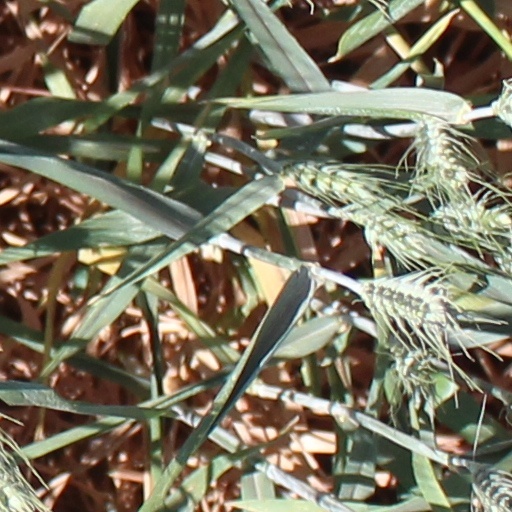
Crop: wheat